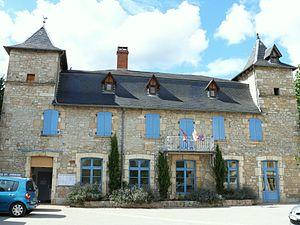
Assier - Mairie
Assier est une commune française, située dans le département du Lot en région Occitanie. La commune se trouve à la limite du causse et du Limargue.